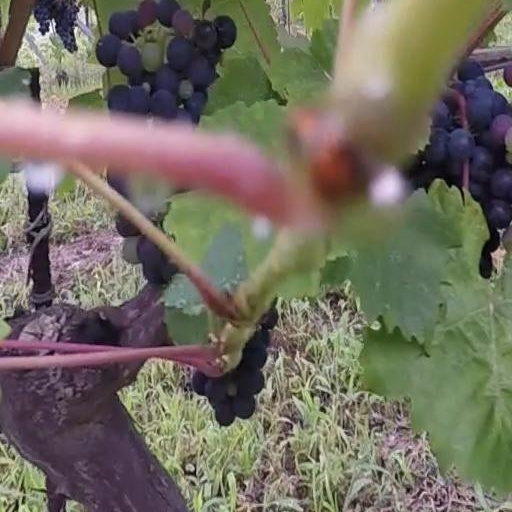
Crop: grape